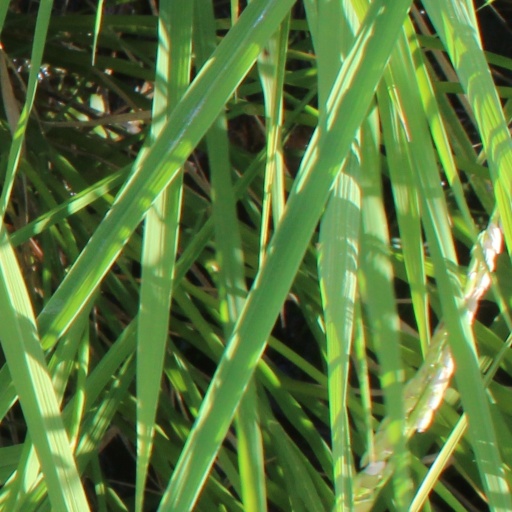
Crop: rice